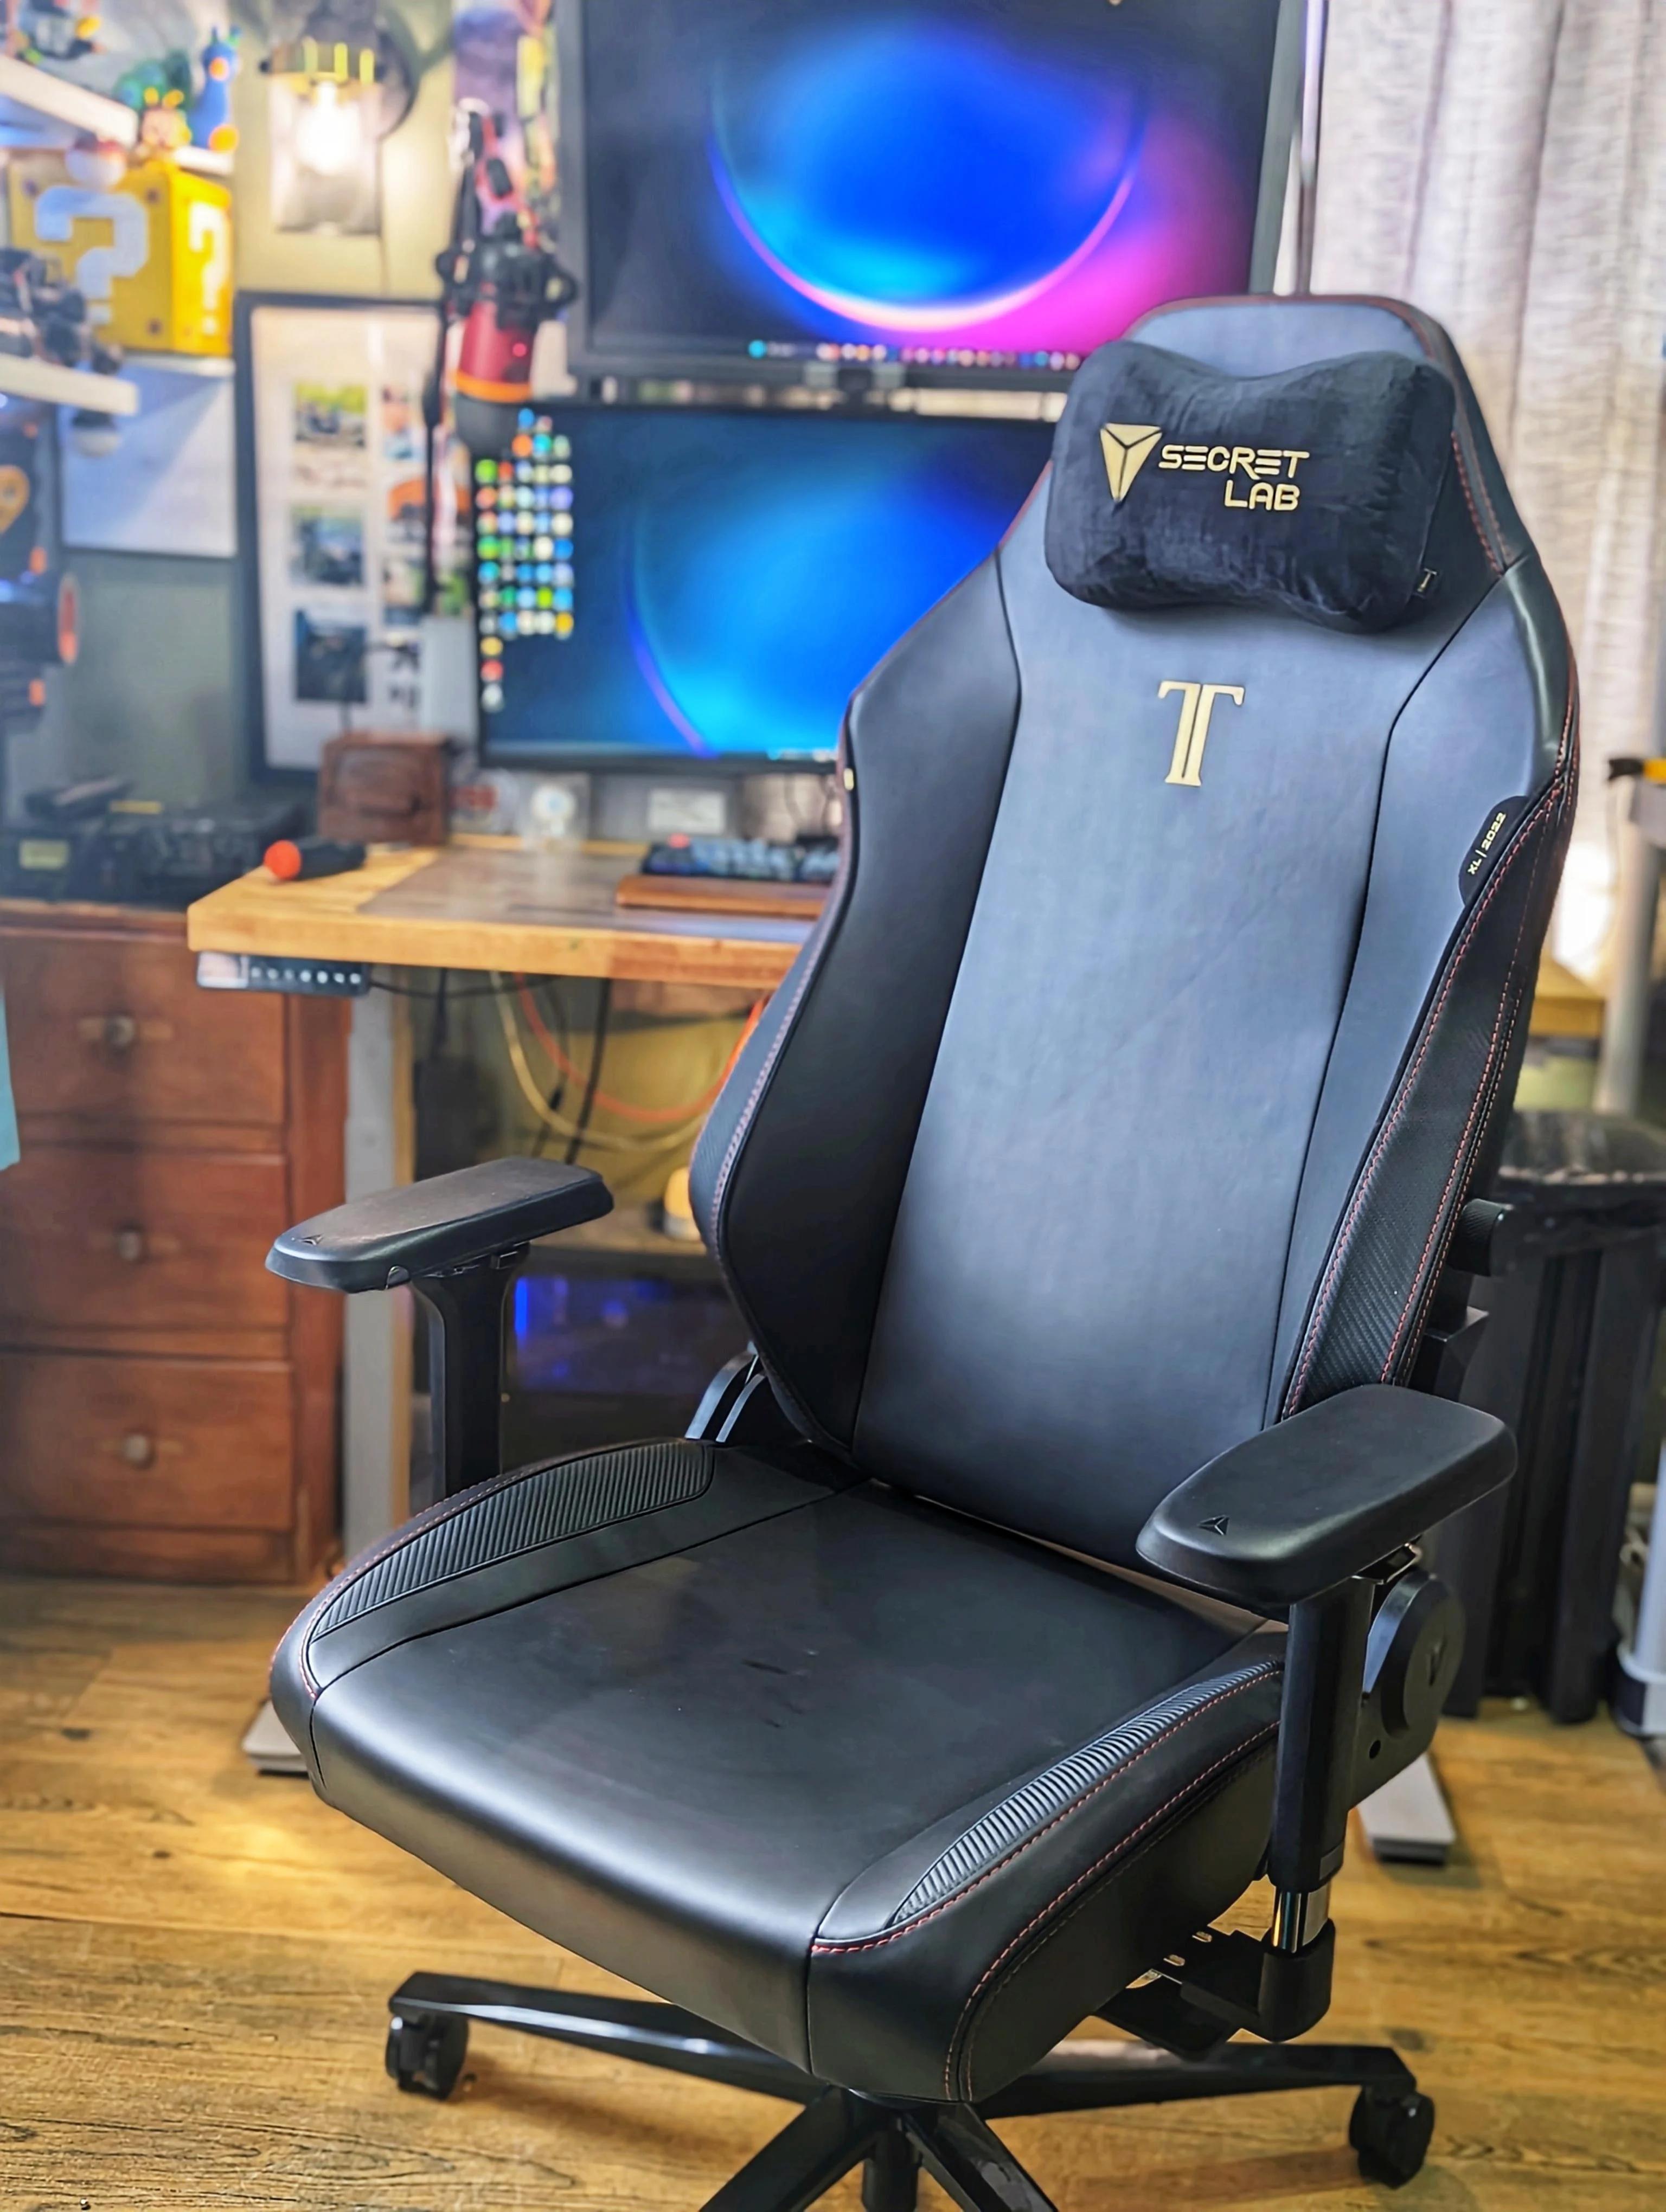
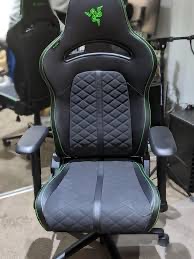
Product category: items_chair
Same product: no